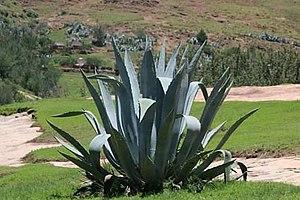
Butha-Buthe est un district du Lesotho.